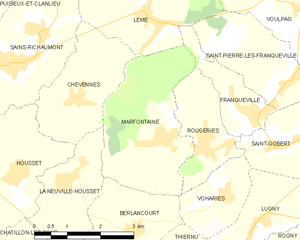
Carte des communes françaises: Marfontaine